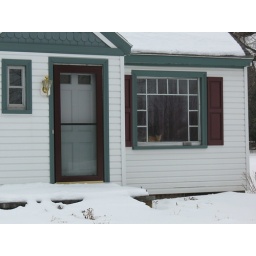
The yellow cat was back in the window!